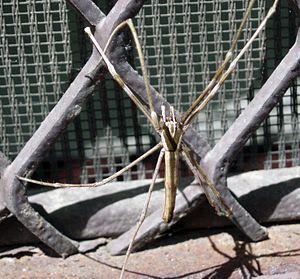
Deinopis subrufa est une espèce d'araignées aranéomorphes de la famille des Deinopidae.